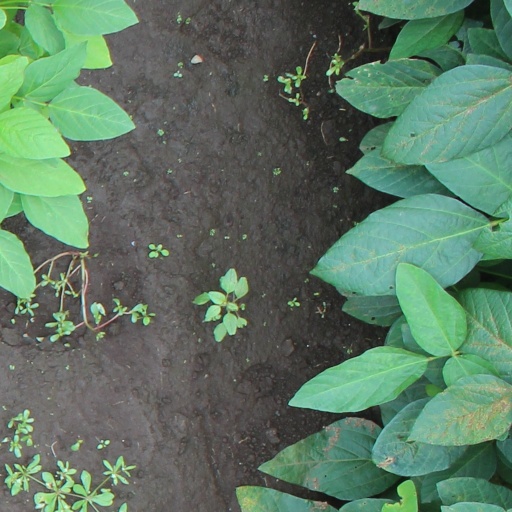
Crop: soybean